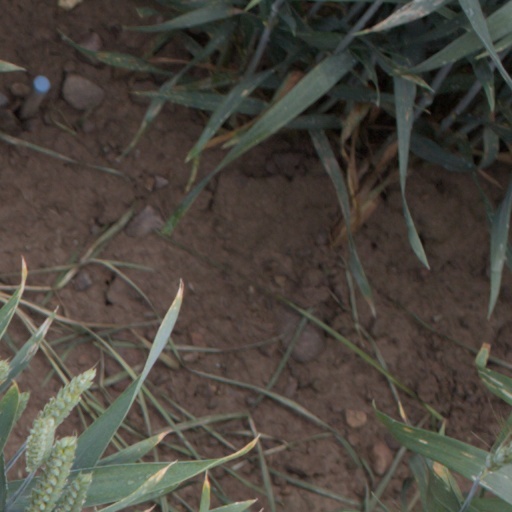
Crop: wheat